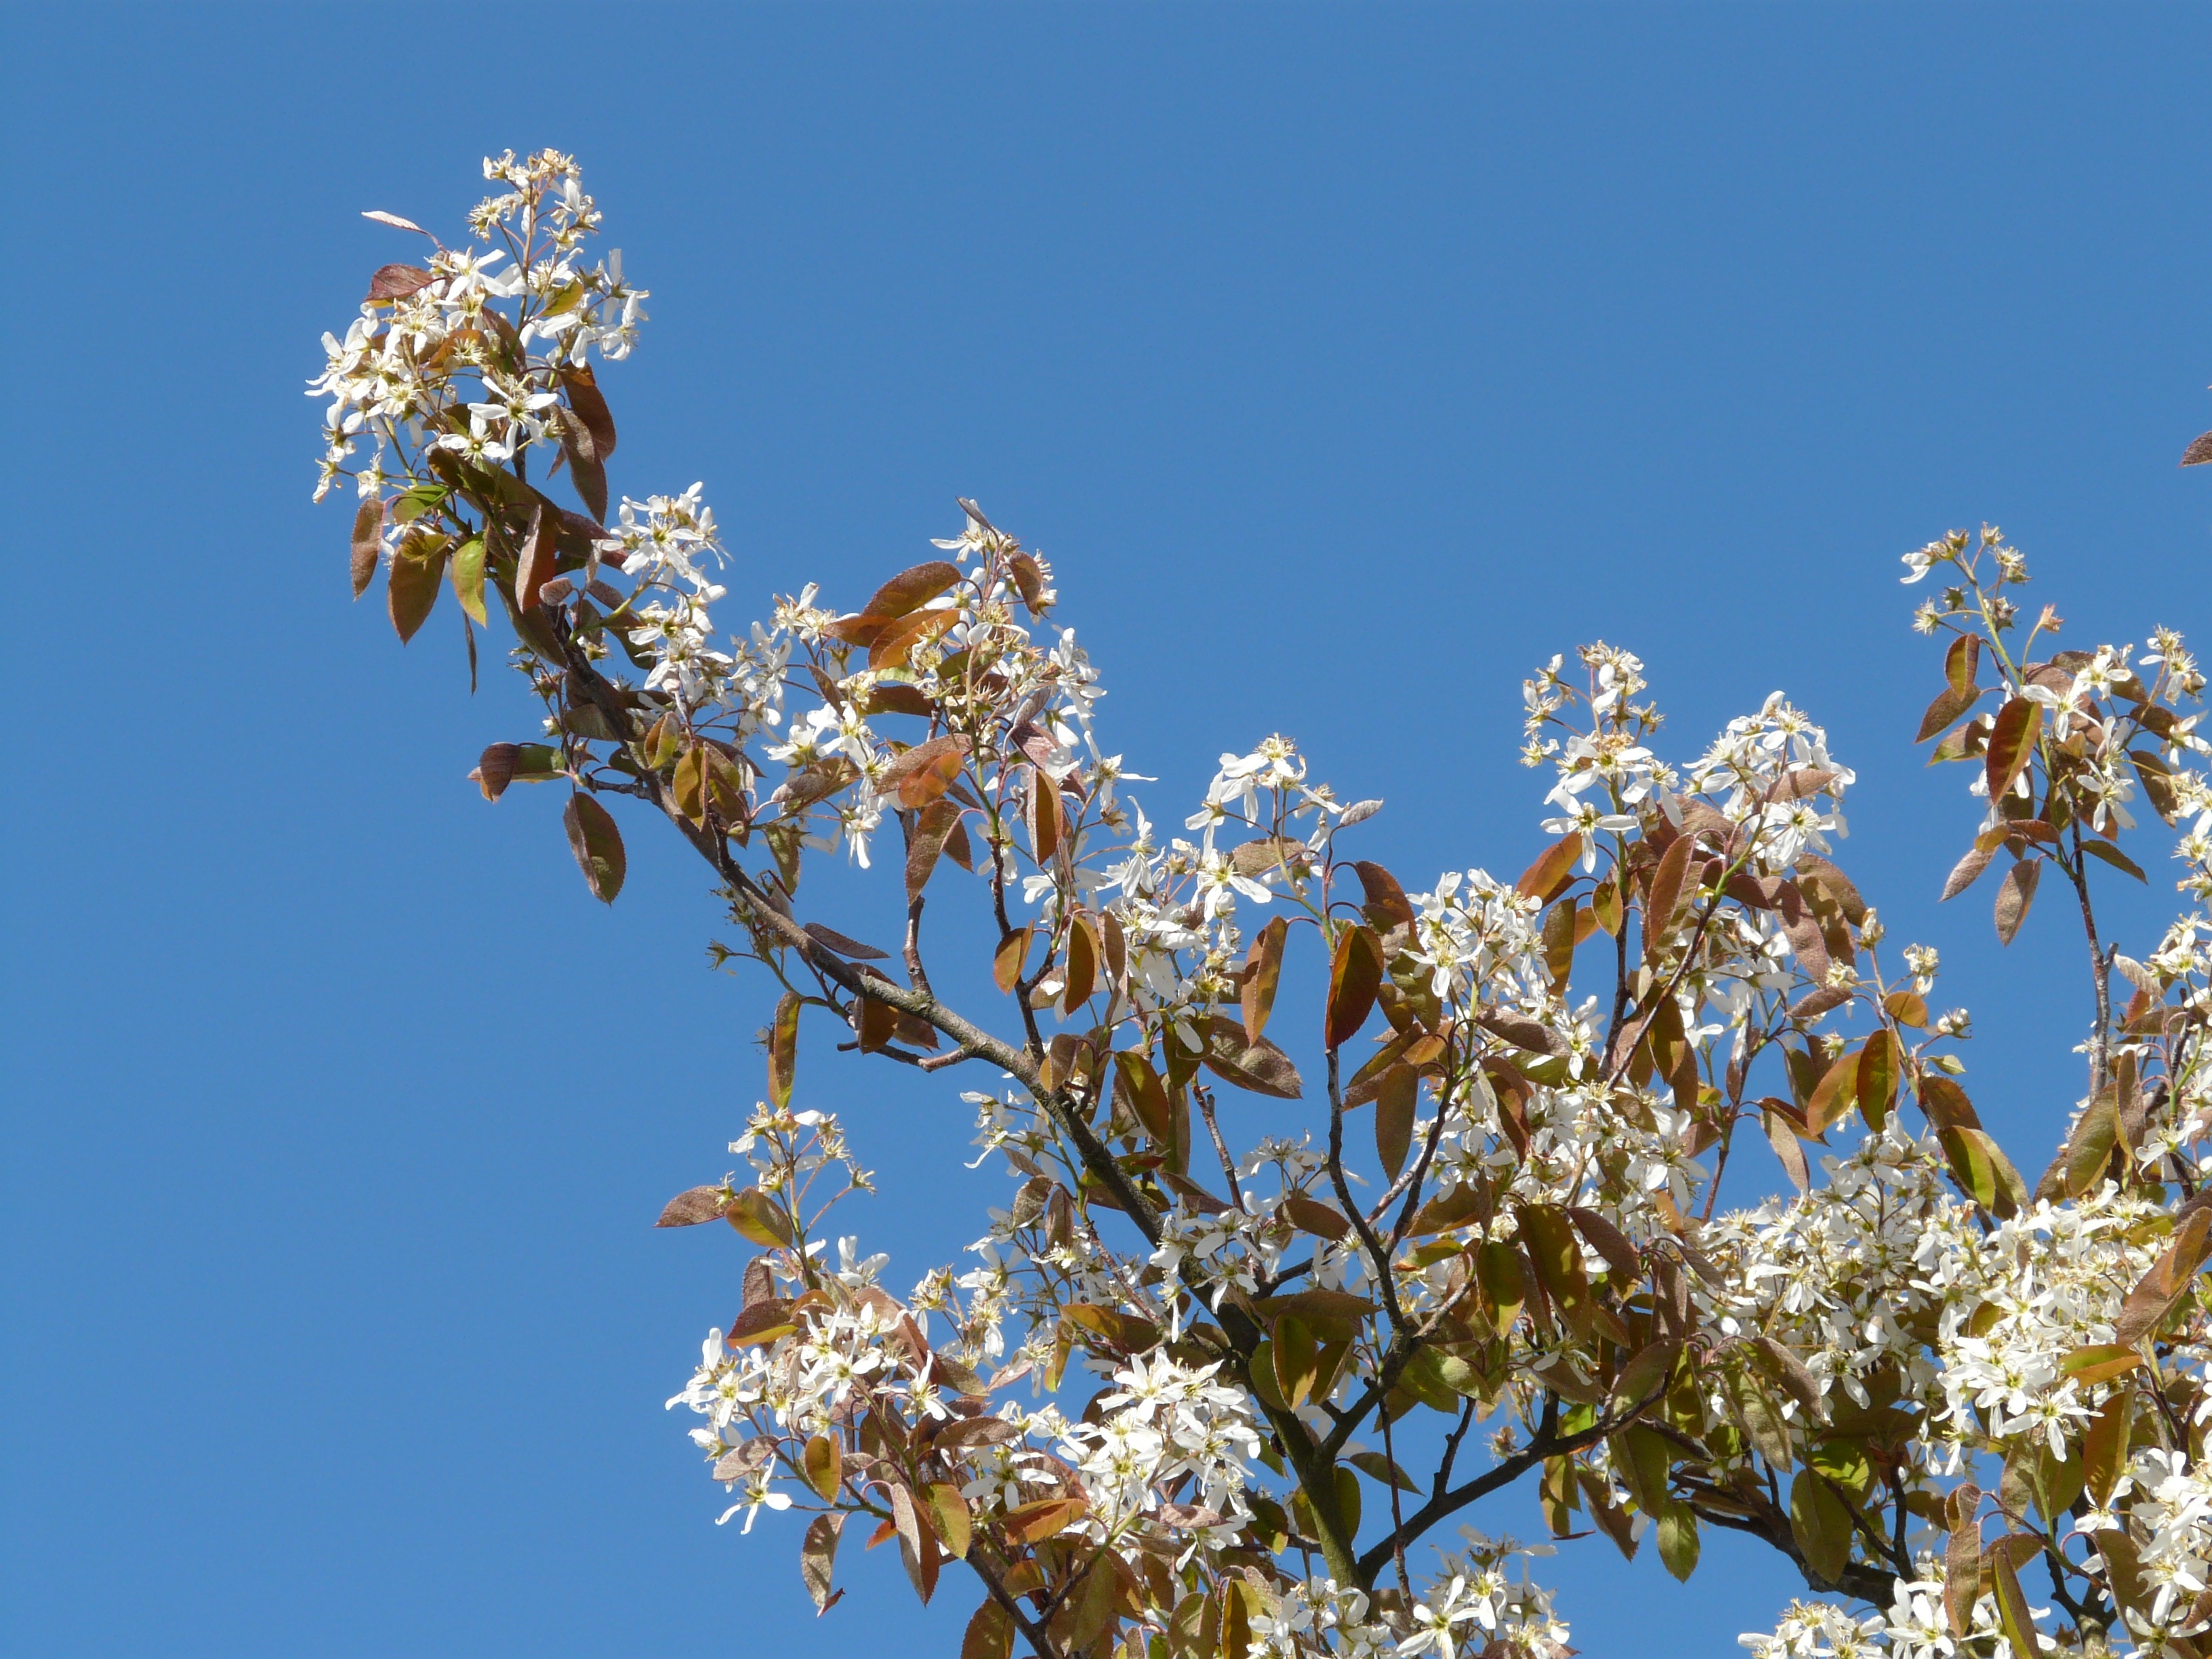
tree, nature, branch, blossom, winter, plant, sky, sunlight, leaf, flower, bloom, frost, bush, spring, produce, autumn, flora, season, cherry blossom, shrub, ornamental, magnolia, magnoliaceae, flowering plant, magnoliengewaechs, magnolia stellata, star magnolie